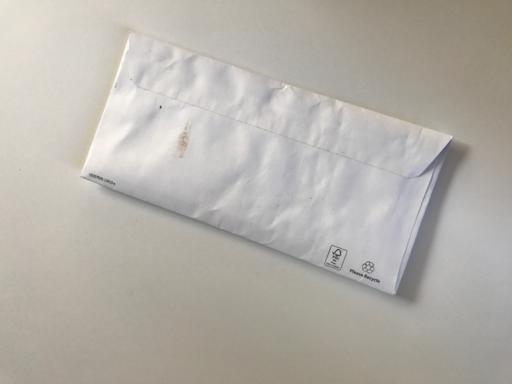
Waste category: paper